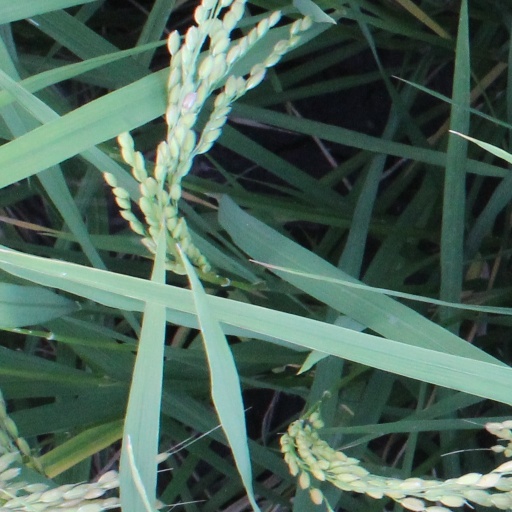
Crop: rice